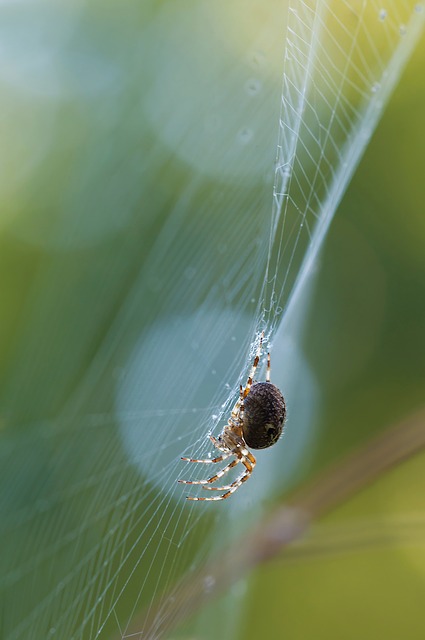
Label: spider